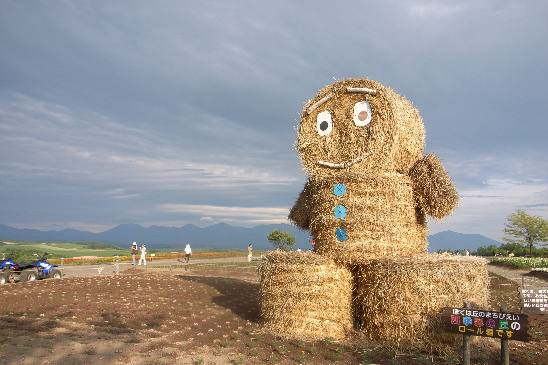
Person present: No